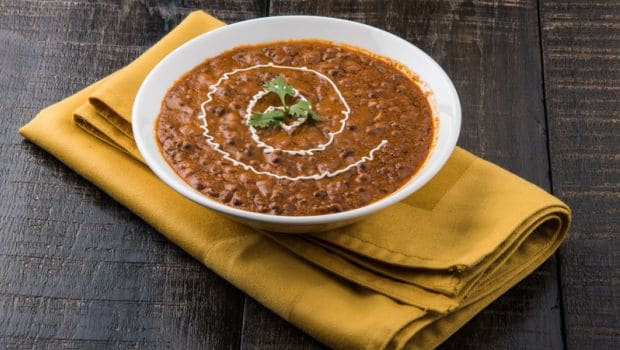
Dish: dal_makhani